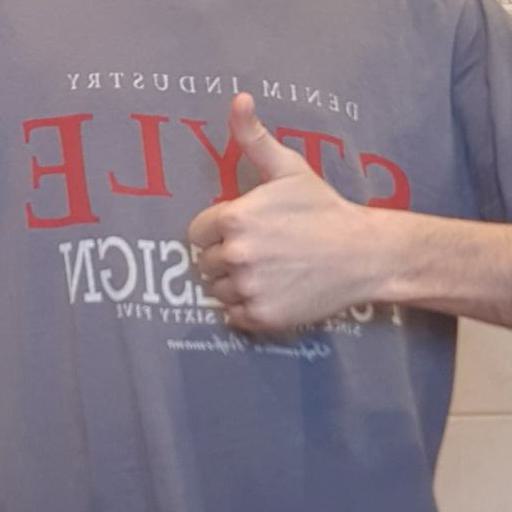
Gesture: like